Larrabee (microarchitecture)

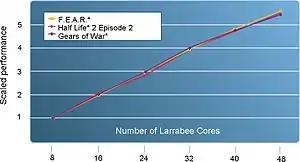
Benchmarking results from the SIGGRAPH paper, showing predicted performance as an approximate linear function of the number of processing cores

Intel's SIGGRAPH 2008 paper describes cycle-accurate simulations (limitations of memory, caches and texture units was included) of Larrabee's projected performance. Graphs show how many 1 GHz Larrabee cores are required to maintain 60 frame/s at 1600×1200 resolution in several popular games. Roughly 25 cores are required for "Gears of War" with no antialiasing, 25 cores for F.E.A.R with 4× antialiasing, and 10 cores for "" with 4× antialiasing. Intel claimed that Larrabee would likely run faster than 1 GHz, so these numbers do not represent actual cores, rather virtual timeslices of such. Another graph shows that performance on these games scales nearly linearly with the number of cores up to 32 cores. At 48 cores the performance drops to 90% of what would be expected if the linear relationship continued.